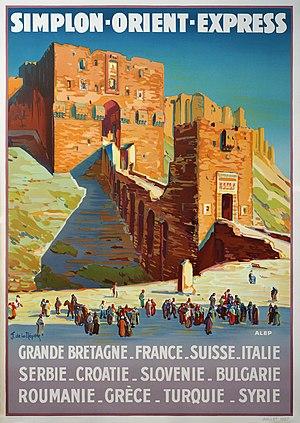
Joseph Daviel de La Nézière est un artiste peintre et illustrateur français, qui fut chargé de missions pour le ministère des Colonies et l'administration postale, pour laquelle il a produit de nombreuses vignettes.
Franz Carl Endres, né le 17 décembre 1878 à Munich en royaume de Bavière, décédé le 10 mars 1954 à Bâle, est un militaire, écrivain et franc-maçon allemand, auteur de plusieurs ouvrages consacrés aux pays d'Orient et à la franc-maçonnerie.
L'Orient-Express est un train de luxe créé par la Compagnie internationale des wagons-lits qui, depuis 1883, assure la liaison entre Paris, Vienne, ainsi que Venise, à partir de 1919, et Constantinople, desservant plusieurs capitales de nations européennes. Dans les années 1920, avec des artistes-décorateurs comme René Prou ou bien René Lalique, le style « Orient-Express » atteignit son apogée. C'est après plusieurs changements d'itinéraire, deux guerres et enfin par l'abaissement continu de son prestige pendant la Guerre froide, que le service quotidien Direct-Orient-Express vers Istanbul et Athènes cessa en 1977, vaincu par la faiblesse de sa vitesse commerciale due aux interminables arrêts douaniers dans les pays communistes traversés, ainsi qu'à l'état obsolète de leurs réseaux, et malmené par la concurrence grandissante de l'aviation de masse.